OG Maco

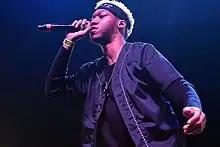
OG Maco performing in 2014

Benedict Chiajulam Ihesiba Jr. (April 23, 1992 – December 26, 2024), known professionally as OG Maco, was an American rapper.